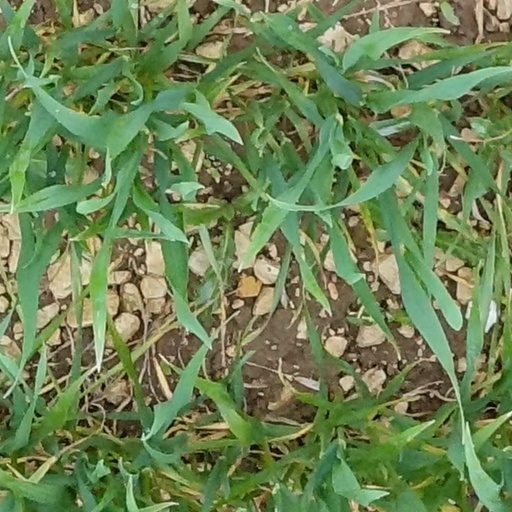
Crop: wheat